Bachir Gemayel

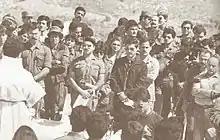
Gemayel attending Mass at a training camp

In 1976, with the death of William Hawi, killed by a sniper during the battle of Tall Al-Zaatar, Gemayel became head of the Kataeb Regulatory Forces militia. Later that year, he became a leading member of the Lebanese Front, a coalition of several Christian parties, and commander of their military wing, the Lebanese Forces (LF). A military coalition of several Christian militias which not only opposed the PLO but also the Syrian Army presence, who had entered Lebanon at first to assist in defeating Palestinian militants, before turning into occupiers.